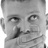
Emotion: surprise